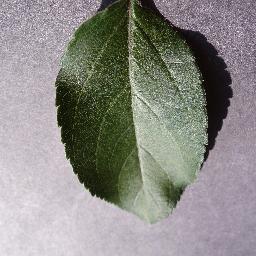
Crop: apple
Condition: healthy